Sardis bilingual inscription

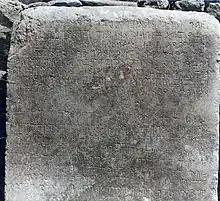
Sardis bilingual inscription close up

The Sardis bilingual inscription is a 4th-century BCE bilingual Lydian-Aramaic funerary inscription discovered in 1912, during the investigation by the American Society for the Excavation of Sardis. It was found in Sardis, in Manisa, Turkey.